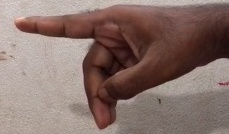
ASL sign: P